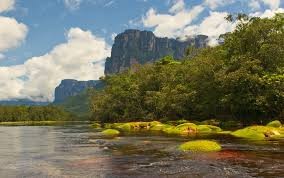
Landmark: Angel Falls